Tsenacommacah

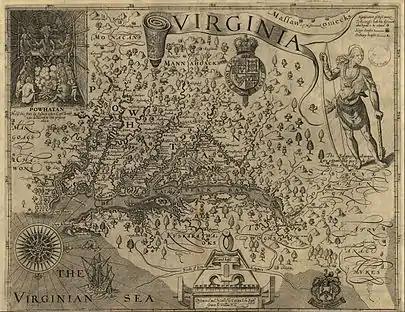
John Smith's map of the Chesapeake Bay and its tributaries. The map, c. 1612, details the location of numerous villages within Tsenacommacah.

Tsenacommacah (pronounced in English; also written Tscenocomoco, Tsenacomoco, Tenakomakah, Attanoughkomouck, and Attan-Akamik) is the name given by the Powhatan people to their native homeland, the area encompassing all of Tidewater Virginia and parts of the Eastern Shore. More precisely, its boundaries spanned by from near the south side of the mouth of the James River all the way north to the south end of the Potomac River and from the Eastern Shore west to about the Fall Line of the rivers.